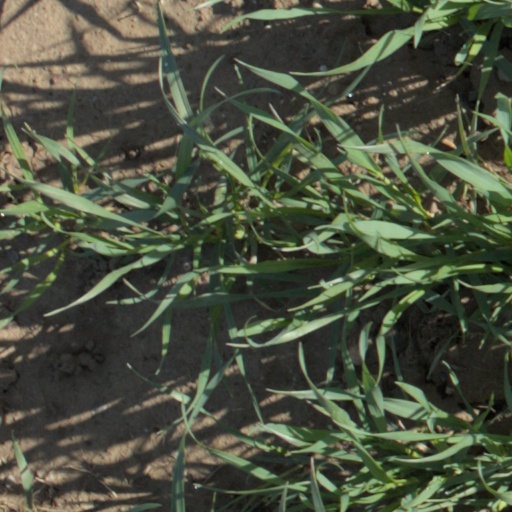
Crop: wheat